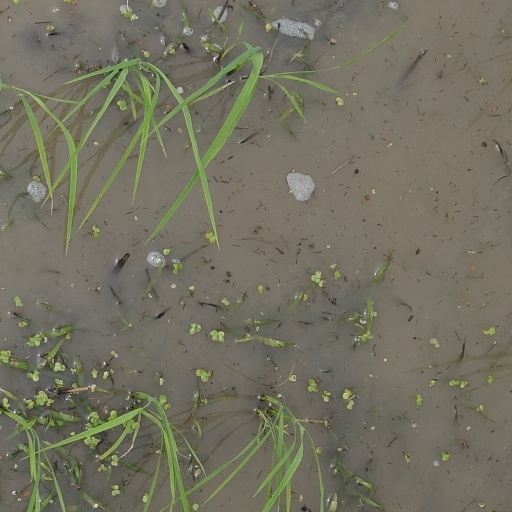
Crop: rice